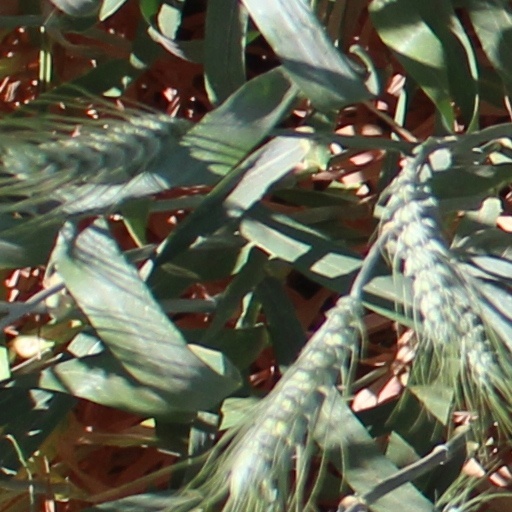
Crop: wheat